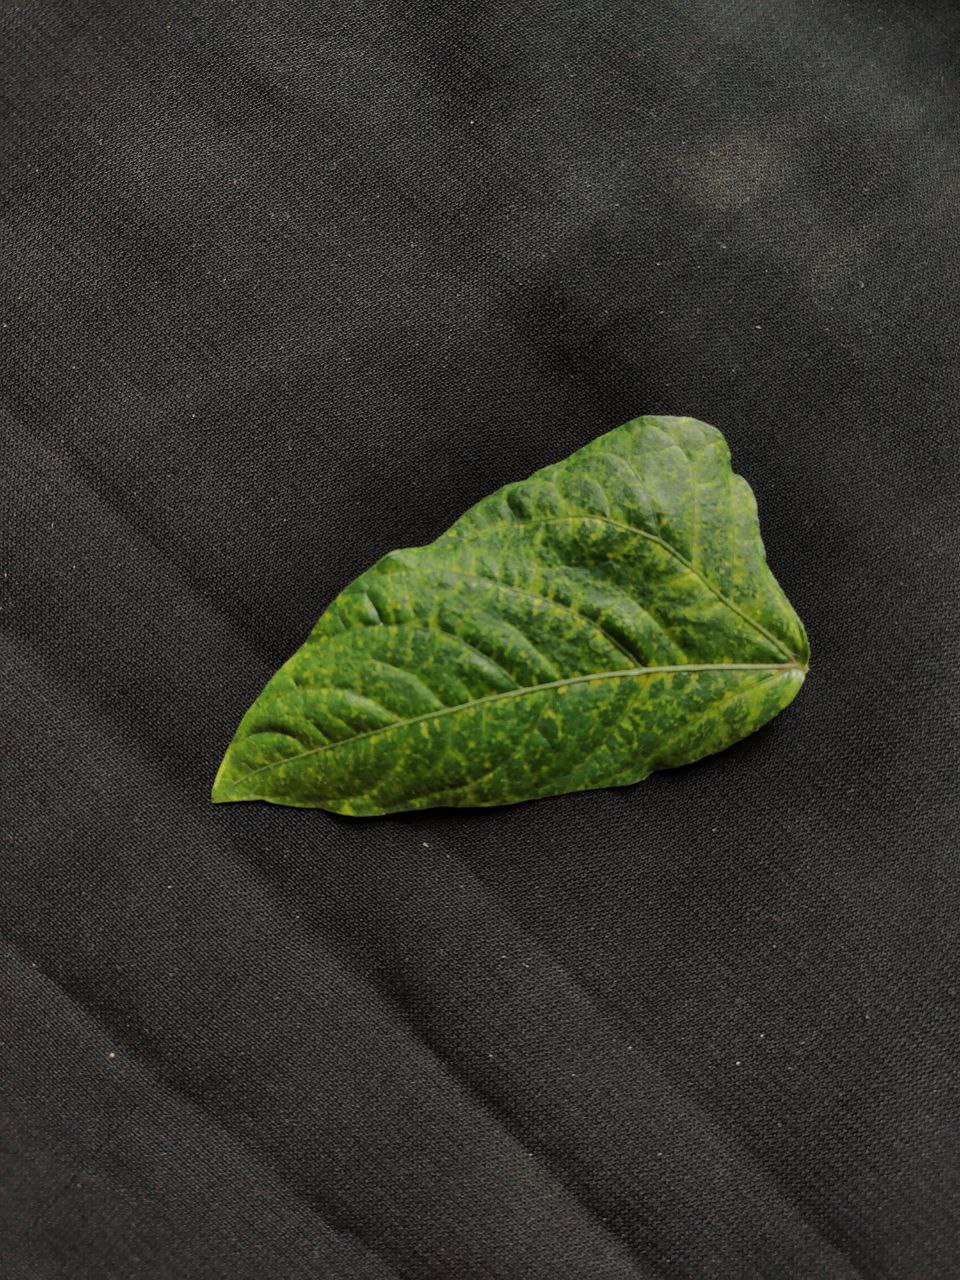
Crop: cowpea
Leaf condition: Mosaic Virus